Laura Bell McDaniel

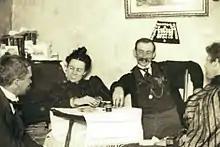
A Cripple Creek brothel. The photograph may include Laura Bell McDaniel. From Pikes Peak Library District collection

Laura Bell McDaniel (November 27, 1861 – January 1918) was an American madam and brothel owner in Colorado City, now called Old Colorado City, and Cripple Creek during the late 19th century and early 20th century. She was also known the "Courtesan of Colorado City" and "Queen of the Colorado City Tenderloin". She had entered the profession after being left with an infant daughter. McDaniel maintained a close relationship with her mother and family over her career and she sent her daughter to boarding school. Her clients were among the wealthy citizens of the Colorado Springs area and she was said to have the "most spectacular [house] in town", managed by a number of servants. Although she was encouraged to leave town by citizens and law enforcement, she continued to operate her business until her death.